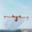
Label: airplane